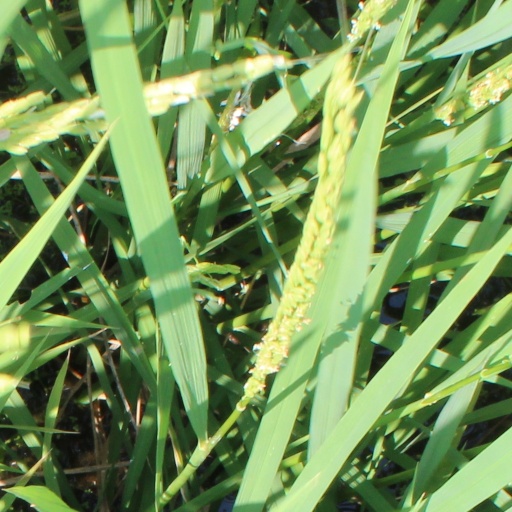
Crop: rice